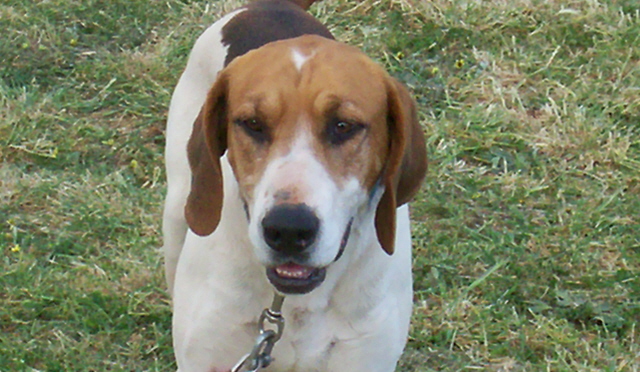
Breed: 223-n000074-English_foxhound